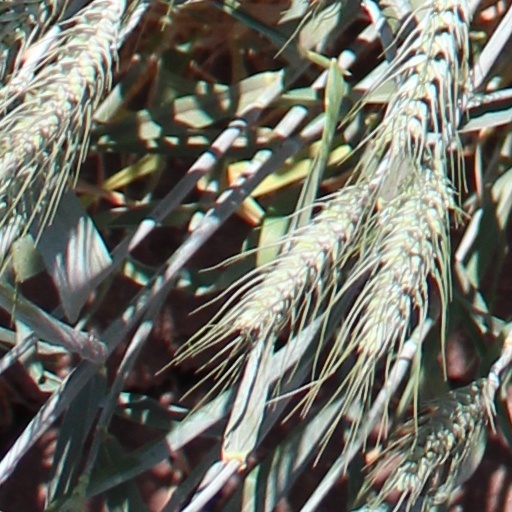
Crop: wheat